Aydınlık

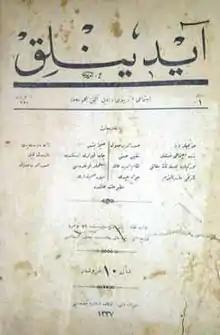
"Aydınlık", 1 June 1921

"Aydınlık" was launched in 1921 as the Ottoman Empire's first socialist newspaper (a weekly); it was associated with the Communist Party of Turkey. It was closed down in 1925. In the interim it published authors such as Nâzım Hikmet, Şevket Süreyya Aydemir, Hasan Âli and Kerim Sadi.